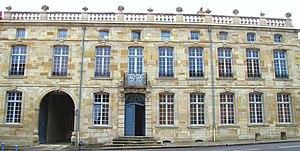
Bar-le-Duc - Hôtel de Salm
Ce tableau présente la liste de tous les monuments historiques classés ou inscrits dans la ville de Bar-le-Duc, Meuse, en France.